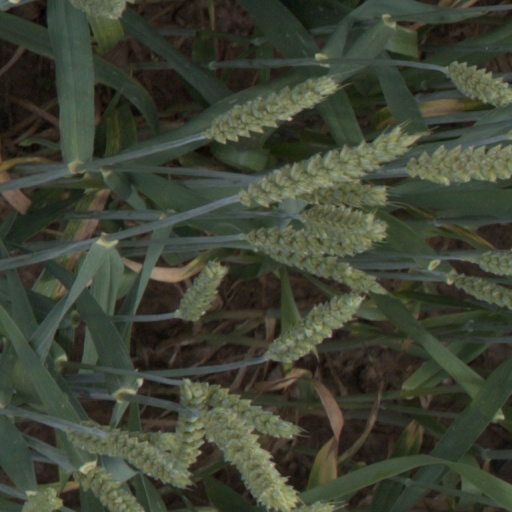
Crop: wheat